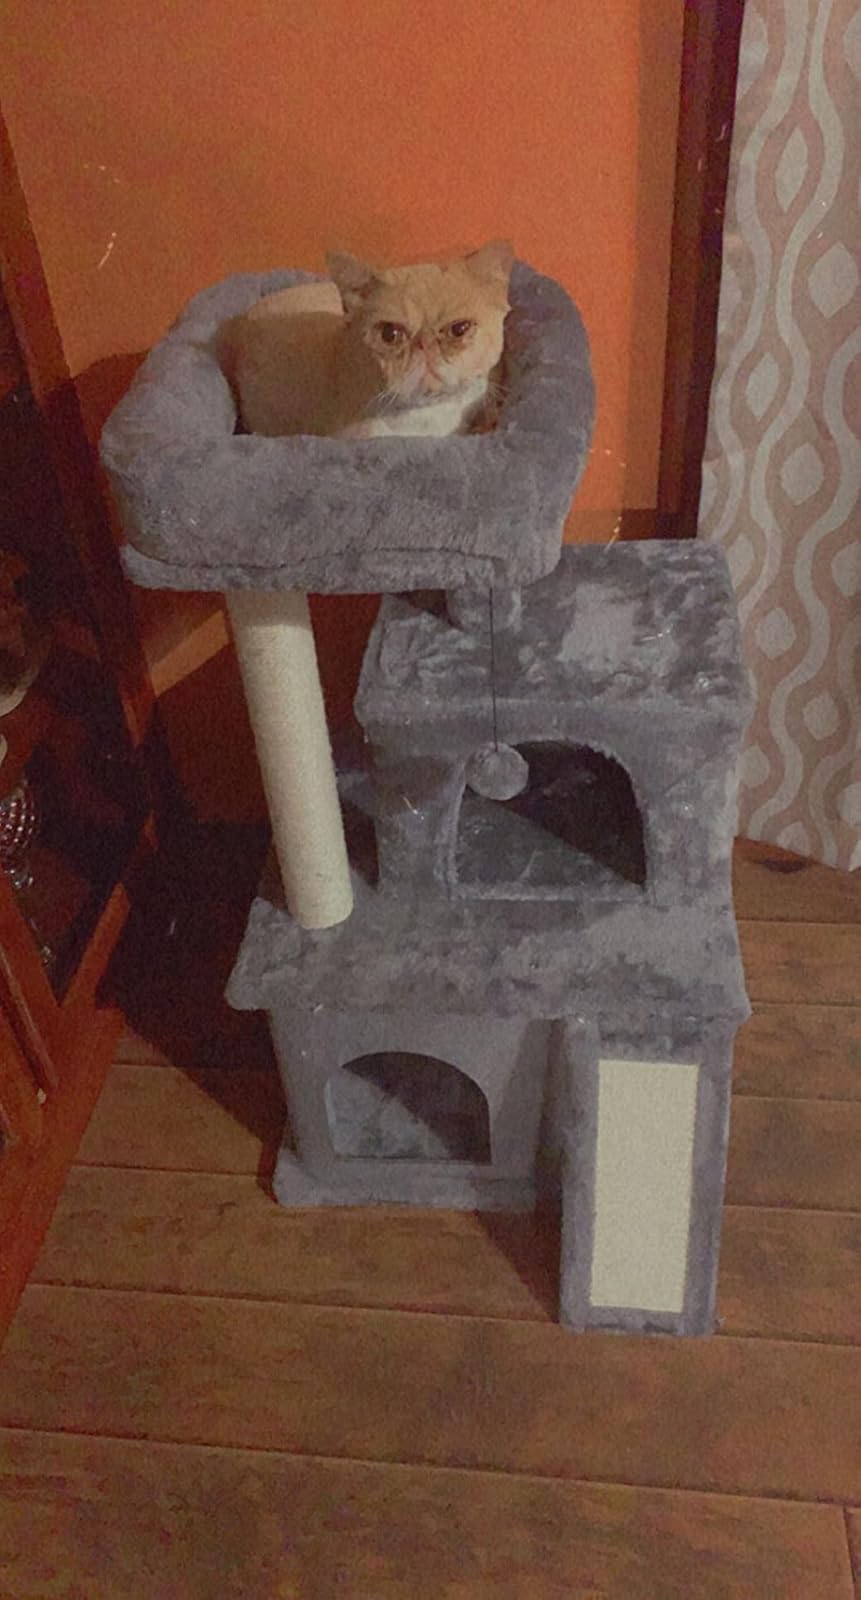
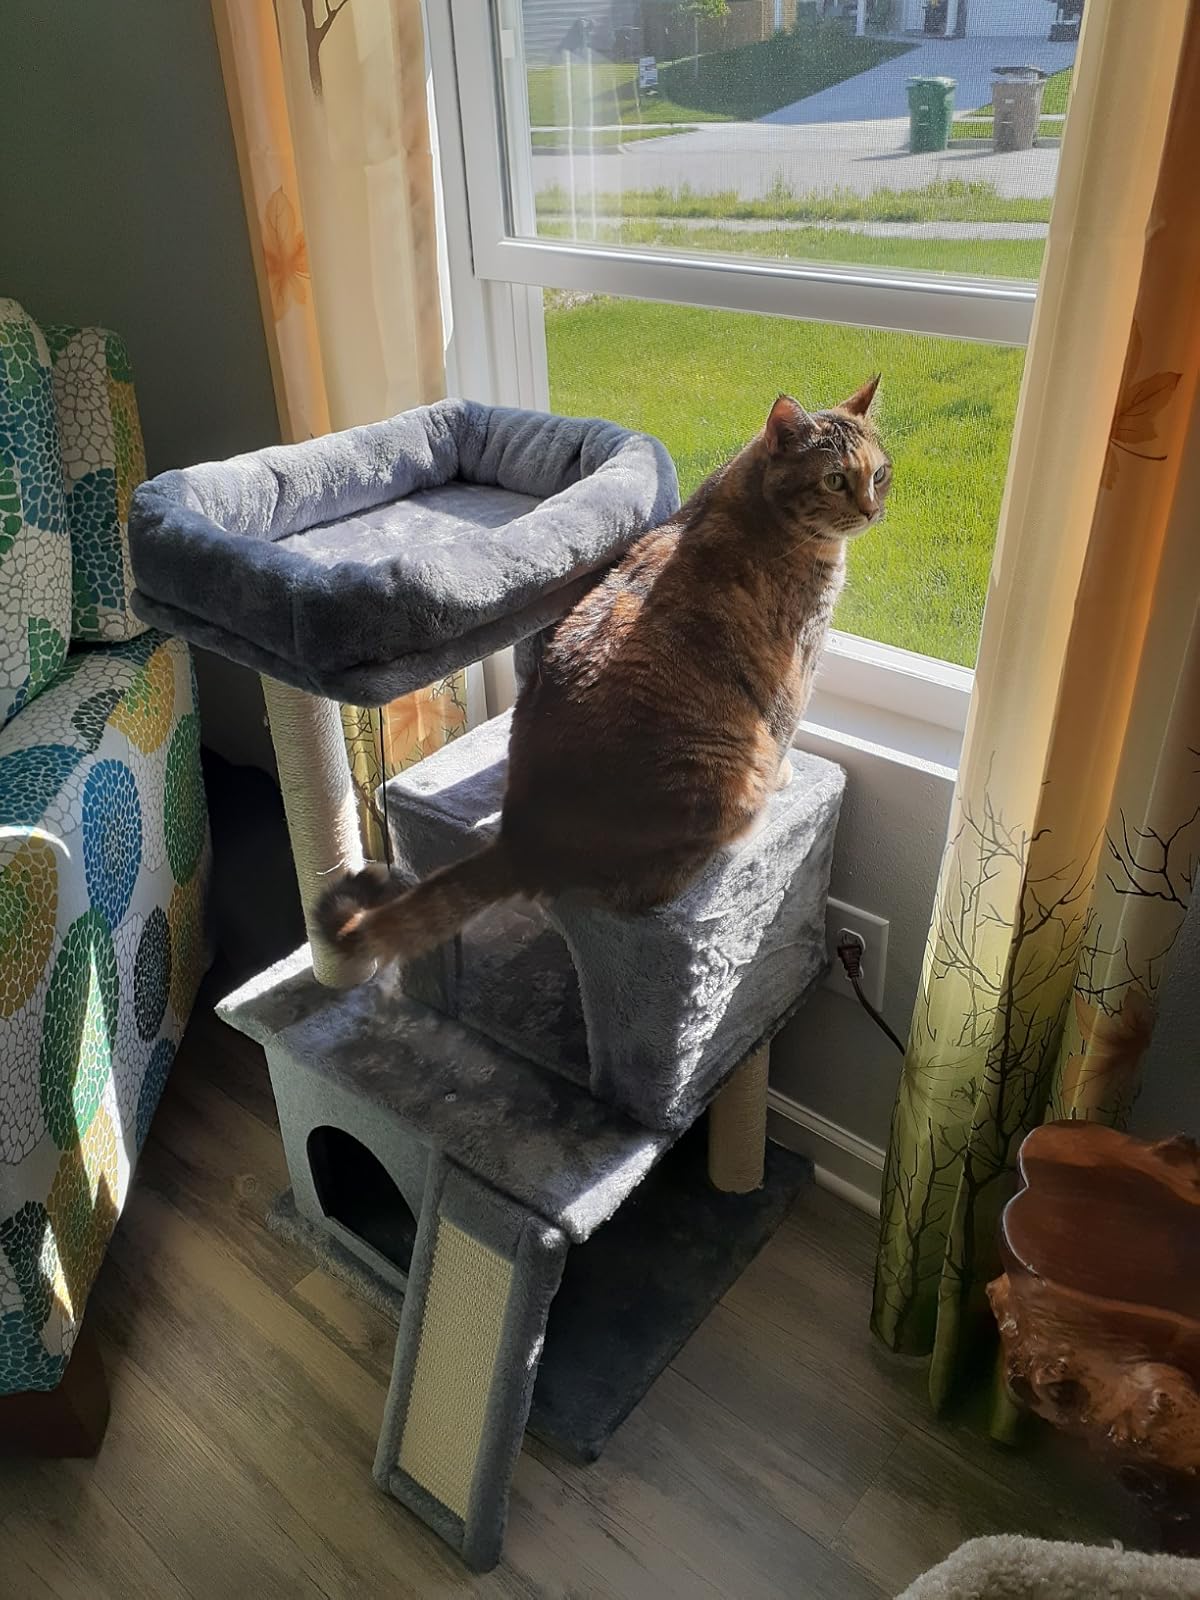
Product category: items_cat tree
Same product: yes